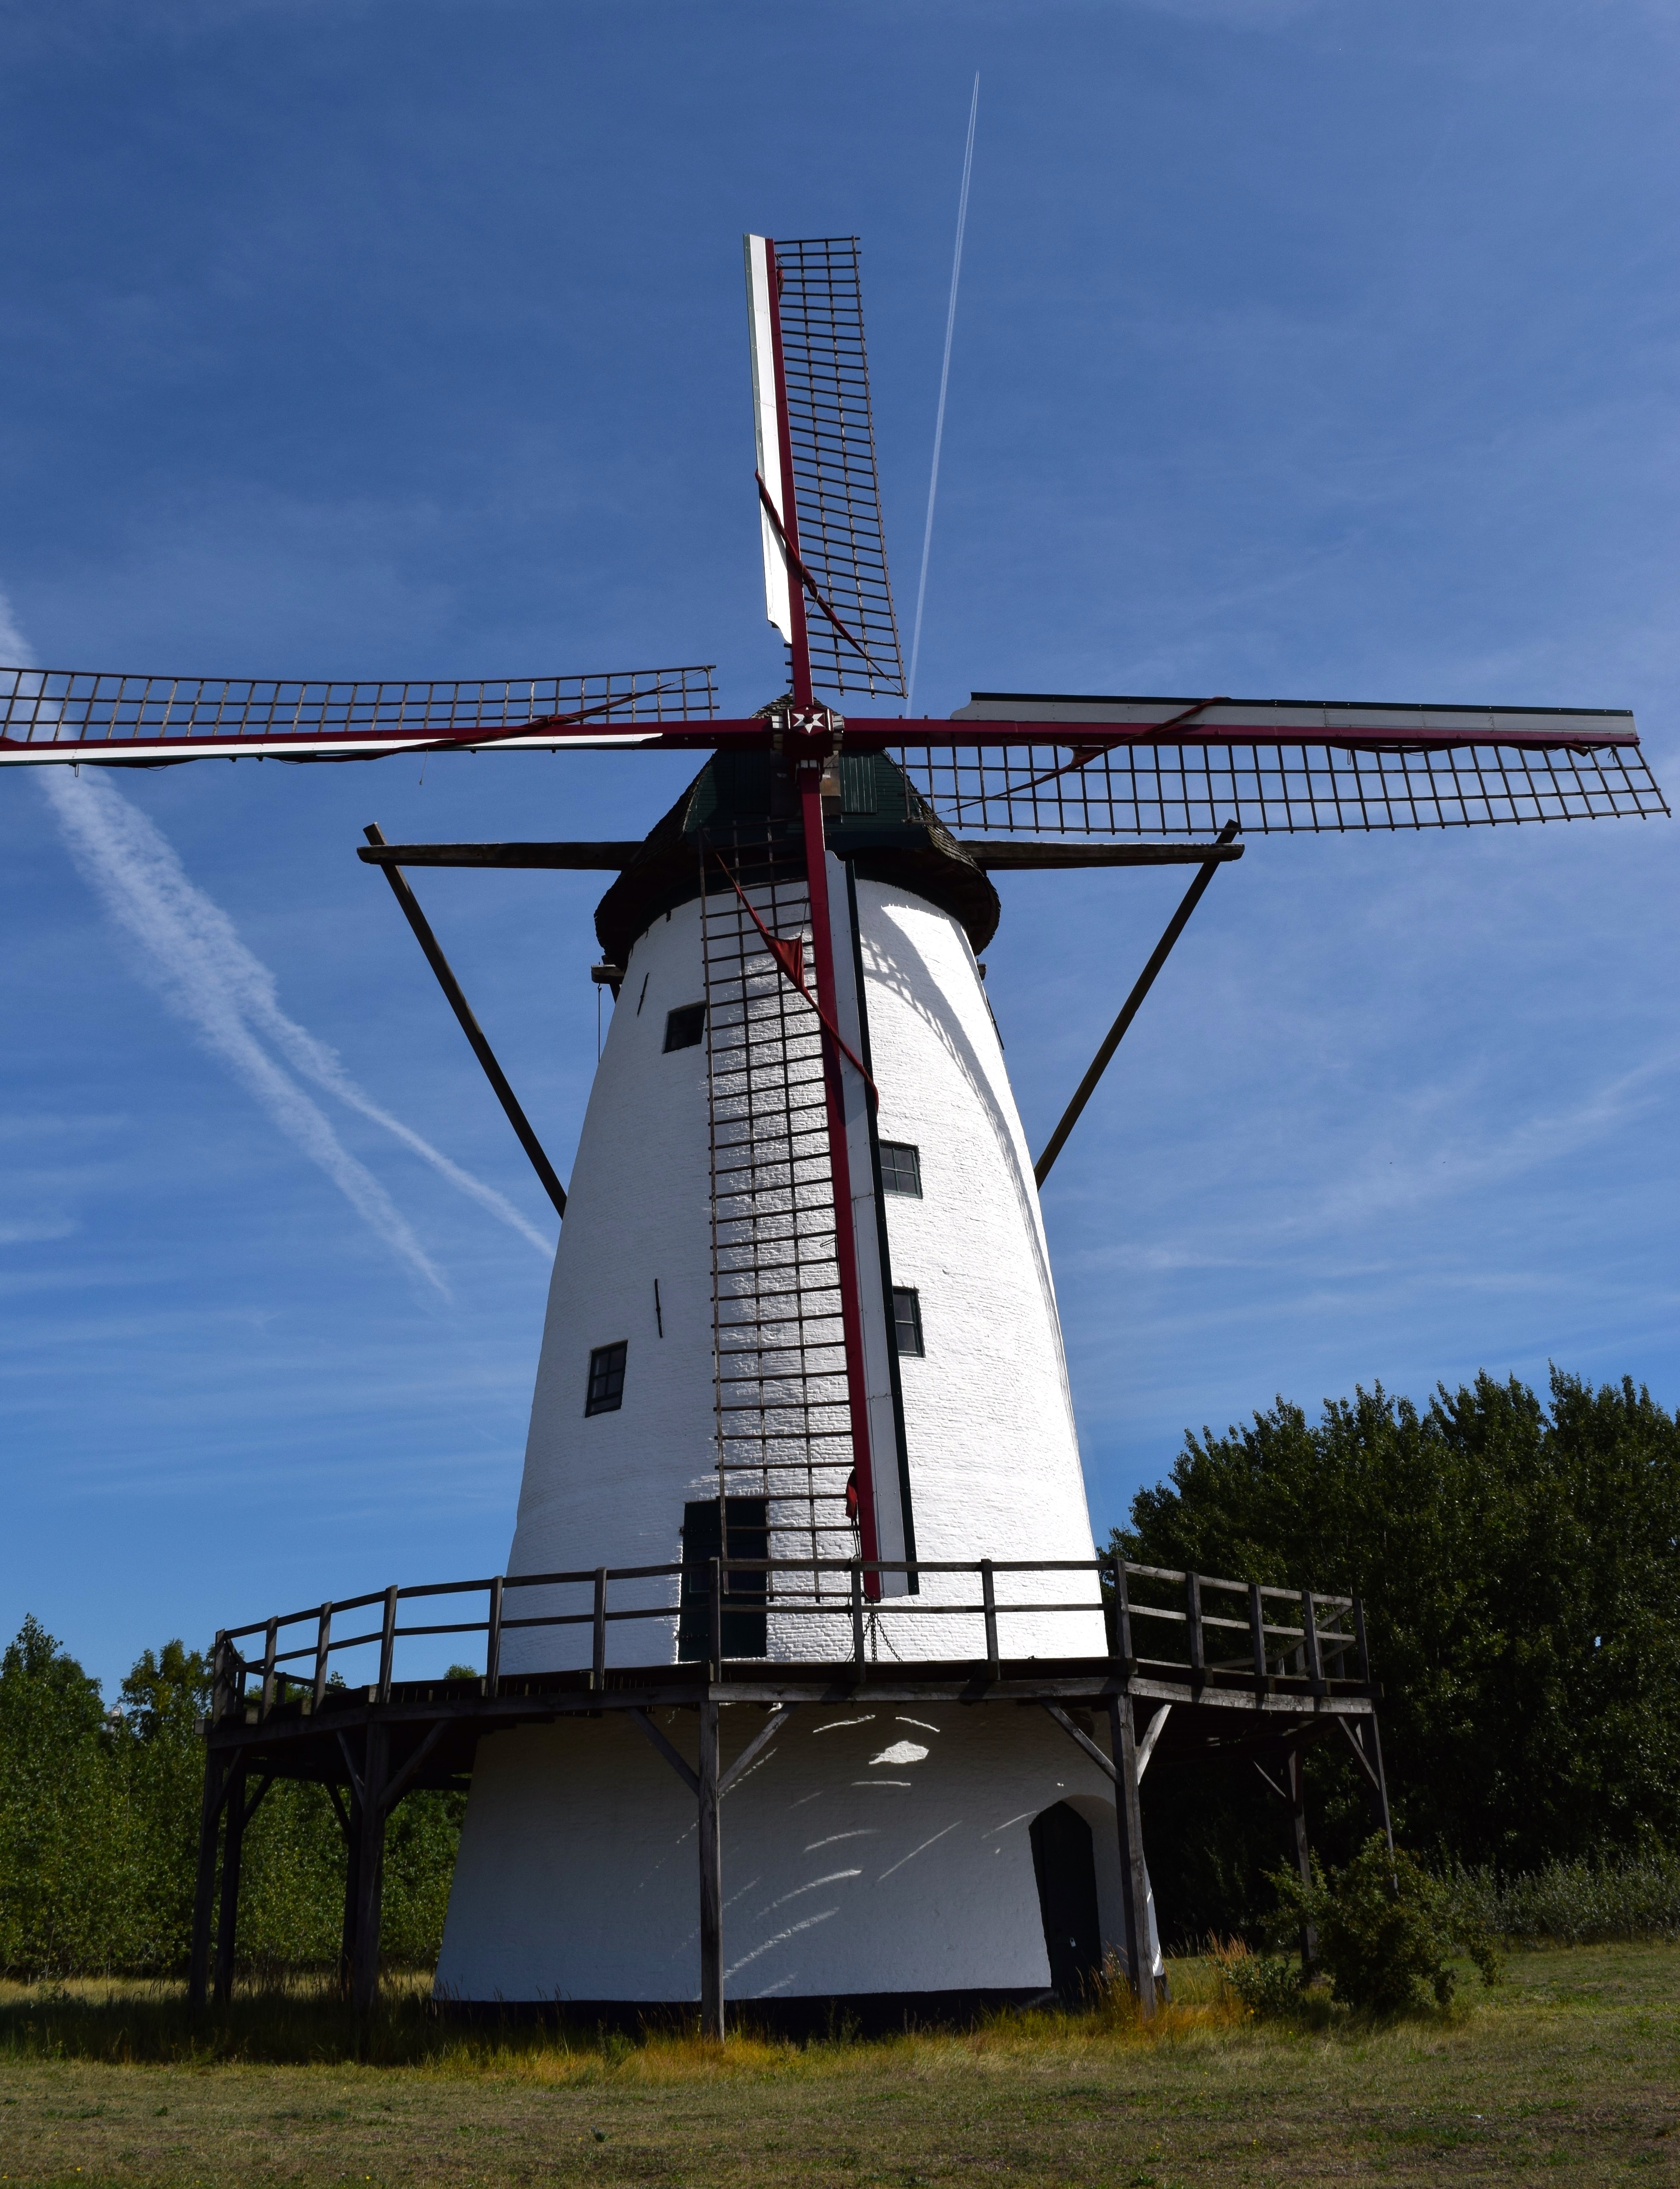
wing, windmill, wind, building, machine, grind, wind power, mill, wind farm, antwerp, flour, don quijote